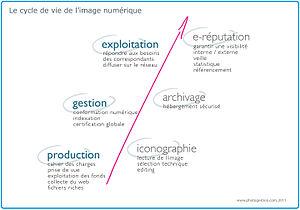
La bonne gestion des objets passe par une vision globale de ces états, de l'élaboration du cahier des charges avant sa production jusqu'au contrôle en aval de sa publication en intégrant la web réputation.
Les métadonnées numériques décrivent des sources. Les métadonnées enregistrées dans une image photographique la caractérisent et lui apportent du sens. Elles garantissent sa traçabilité et facilitent leur gestion et utilisation.